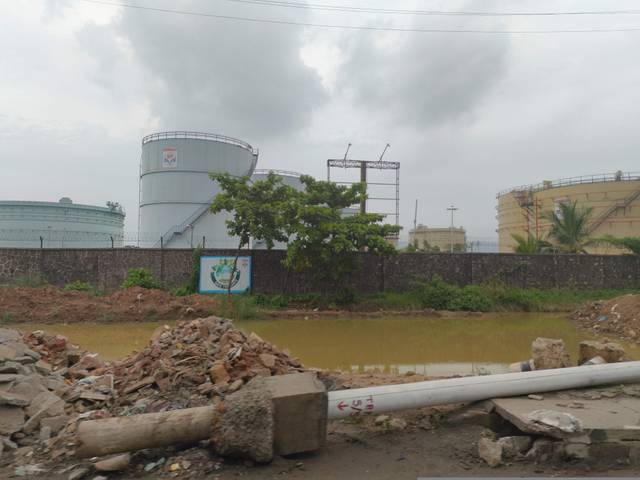
Region: India
Coordinates: 17.718, 83.24